Bishop McGuinness Catholic High School (Oklahoma)

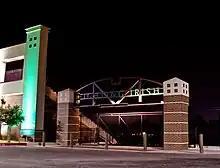
The gates at Pribil Stadium

Athletics have been a part of McGuinness's tradition since its inception. After initially competing in Catholic school leagues within the state, McGuinness was first accepted to the major state athletic regulatory body—the Oklahoma Secondary School Activities Association (OSSAA)—in 1966, allowing it to officially compete against public secondary schools. Since that time, McGuinness has won 88 state titles in its classification across eighteen sports. "Sports Illustrated" rated McGuinness #11 on its national Top 25 High School Athletic Programs list for the 2007–08 school year.